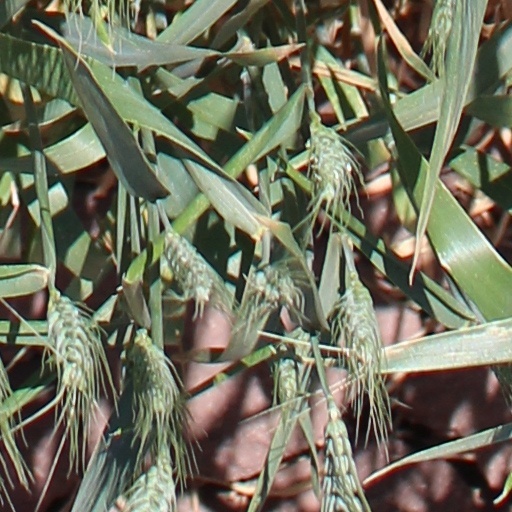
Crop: wheat